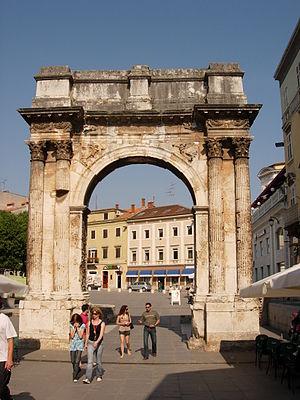
Cet article recense les arcs de triomphe romains, dont la fonction a bien été identifiée.